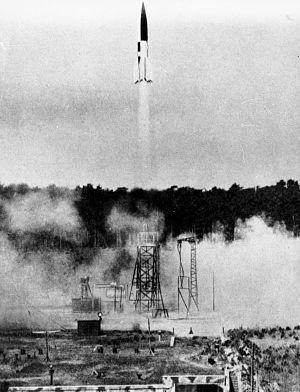
Description originale des archives fédérales allemandes: «décollage d'un V2. Armes V
La guerre contemporaine ou la guerre moderne, bien que présente dans chaque période historique de l'histoire militaire, est généralement utilisée pour désigner les concepts, les méthodes et les technologies qui ont été en service pendant et après la Seconde Guerre mondiale. Des historiens s'accordent à dire que la guerre moderne a démarré à partir de la Première Guerre mondiale.
Le V2 ou Aggregat 4 ou A4 est un missile balistique développé par l'Allemagne nazie durant la Seconde Guerre mondiale et lancé à plusieurs milliers d'exemplaires en 1944 et 1945 contre les populations civiles, principalement au Royaume-Uni et en Belgique.
Le guidage est l’ensemble des opérations qui permettent au missile de remplir sa mission, du point de vue approche vers l’objectif ou but choisi, malgré l’intervention de perturbations. C’est le guidage qui permet de faire la distinction entre un missile et une roquette ou un projectile d’artillerie. Le guidage est différent du pilotage.
En astronautique, on appelle propergol liquide tout système chimique composé d'un ou plusieurs ergols stockés à l'état liquide pour produire, par décomposition ou par combustion, un mélange gazeux dont la détente à travers une tuyère fournit une force de poussée. De tels propergols ne permettent pas d'atteindre des vitesses très élevées mais offrent une poussée suffisante pendant le temps nécessaire pour s'affranchir de la pesanteur et placer des charges utiles en orbite. Ils sont donc couramment utilisés pour fournir l'impulsion nécessaire au décollage des lanceurs et pour les manœuvrer dans l'espace.
Wernher von Braun est un ingénieur allemand, né le 23 mars 1912 à Wirsitz, en Posnanie, et mort le 16 juin 1977 à Alexandria, en Virginie. Pendant la Seconde Guerre mondiale, il est l'un des principaux ingénieurs qui permettent le vol des fusées allemandes de type V2, le premier missile balistique de l'histoire ; dans l'administration du Troisième Reich, il atteint le grade de SS-Sturmbannführer. Transféré aux États-Unis après la capitulation allemande, il est naturalisé américain en 1955 et joue un rôle majeur dans le développement des fusées, notamment celles qui ont permis la conquête spatiale américaine.
Le complexe militaro-industriel allemand fonctionna à plein régime pendant les deux guerres mondiales. De forme évolutive, il passe des Konzern associés aux marchands de canons et d'obus de la Ruhr en 1914, forme prise par le capitalisme bourgeois lié à de riches familles associées à l'aristocratie prussienne et militaire, à un secteur de l'armement intégré par les nazis comprenant des concepteurs de techniques de pointe qui, en 1945, intéresseront les vainqueurs du deuxième conflit mondial.
Helmut Gröttrup était un ingénieur allemand en physique appliquée et métrologie industrielle. Il a inventé les principes de base de la carte à puce.
Théorie de la formation des planètes par Weizsäcker.